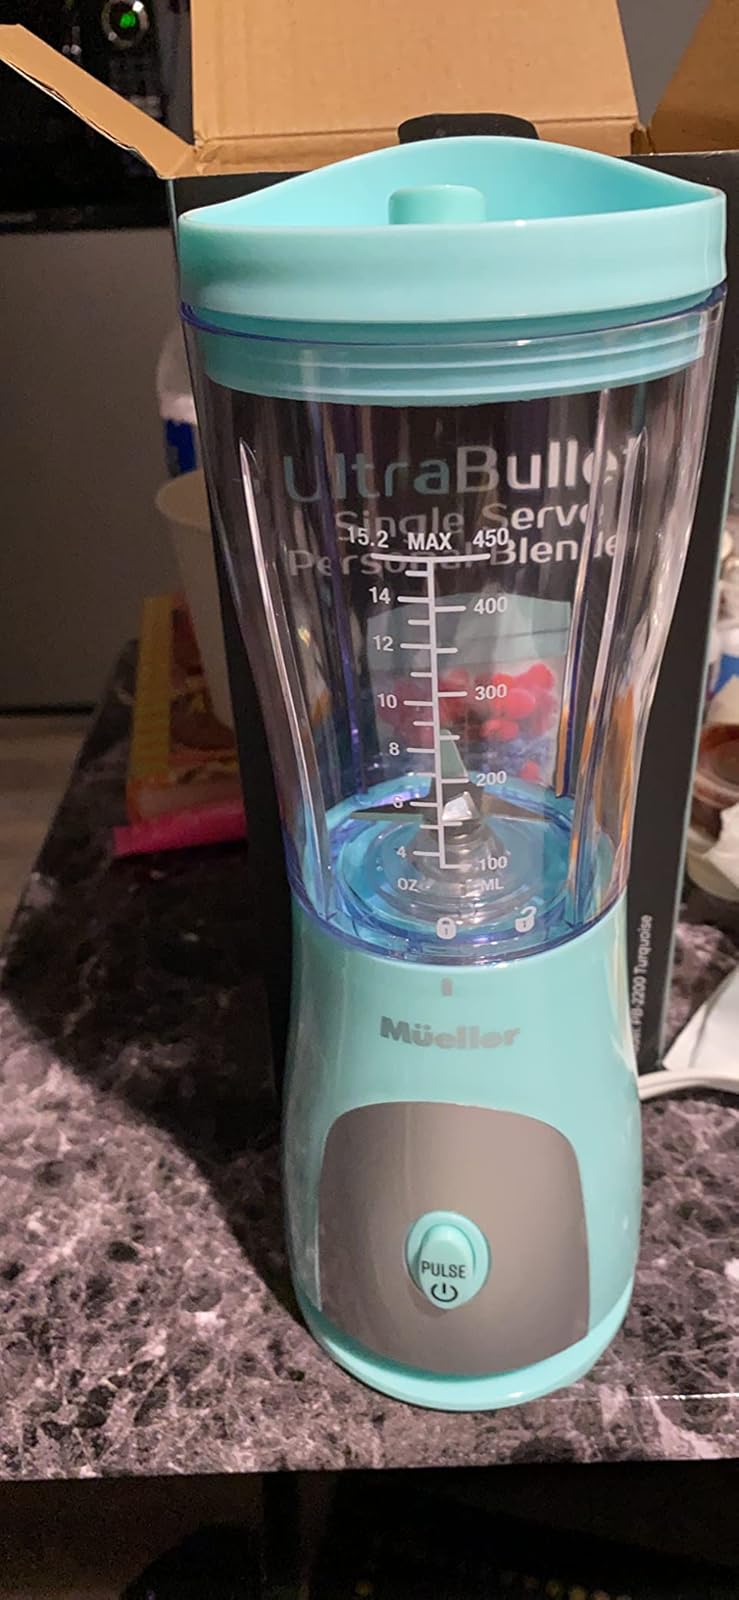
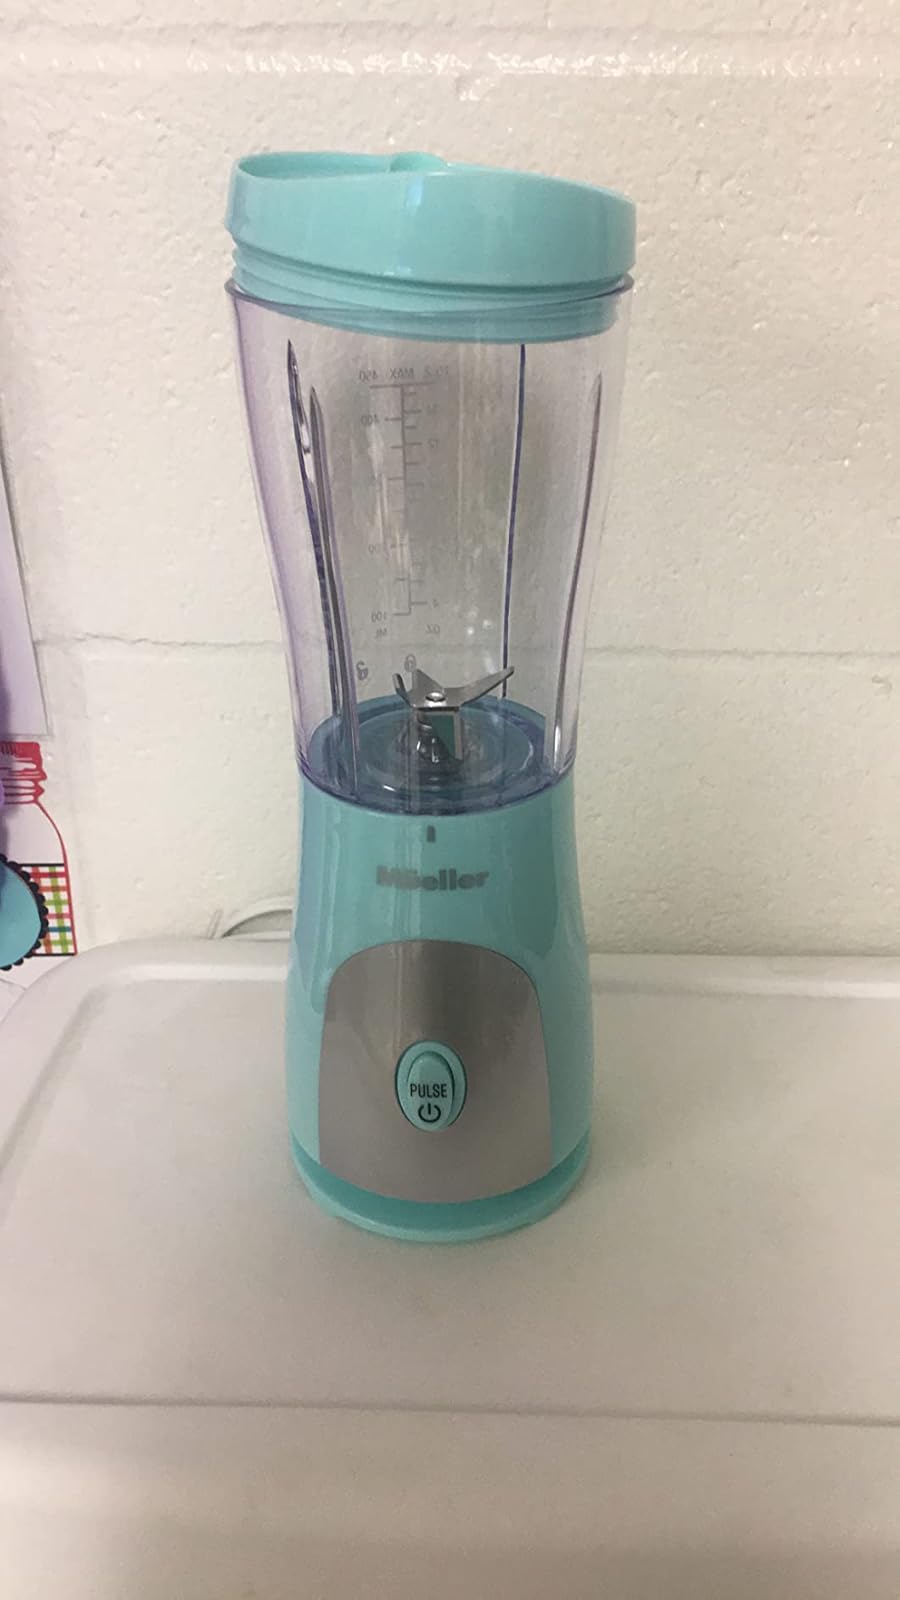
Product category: items_blender
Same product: yes